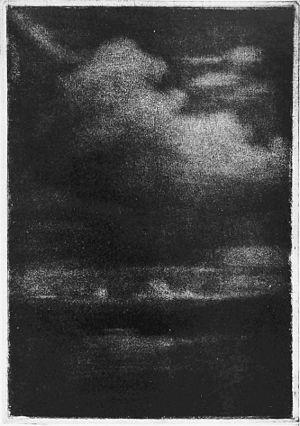
Eugène de Suède et de Norvège, né le 1ᵉʳ août 1865 au château de Drottningholm et décédé le 17 août 1947 au château de Drottningholm était un prince suédois et norvégien et duc de Närke.